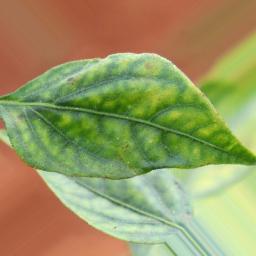
Label: nutritional